Architecture of Aylesbury

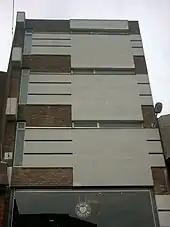
Former department store

The Jarvis building was originally intended to be one wing of a large department store, extending from the High Street to the Market Square. This tower in the High Street, was to have been joined to the original shop with its own 1960s tower (now demolished) in Cambridge Street. This tower (pictured right) was constructed in the 1980s and was given a slightly retrospective 1960s design in order to blend with the now demolished part of the building. Hence can be seen a blending of two modernist styles separated by twenty years. The wooden painted panels beneath the many windows of the 1960s block are here accentuated, almost caricatured, to become the most dominant features of the facade and the windows become of negligible value.